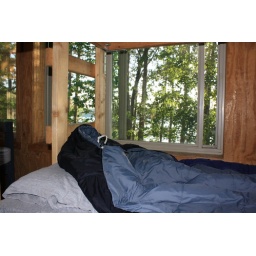
bed looking over that lake